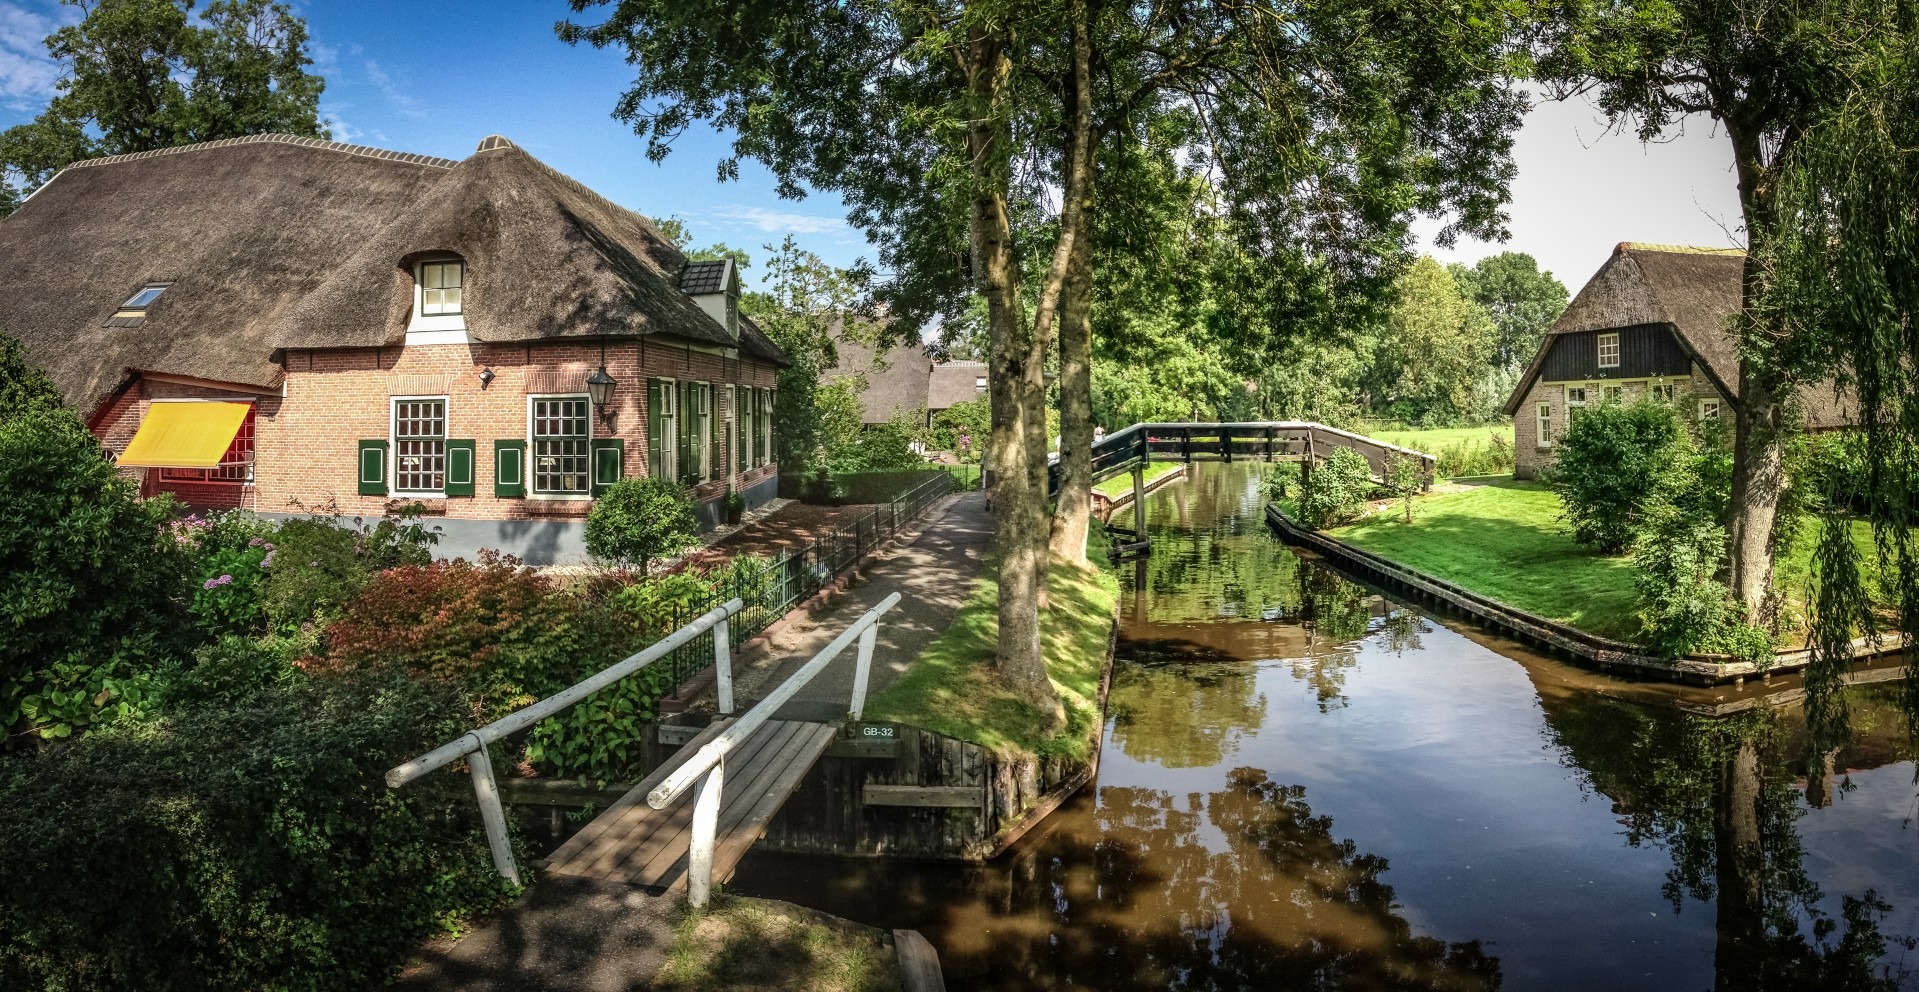
farm, mansion, canal, village, rural, cottage, holiday, tourism, waterway, resort, houses, estate, bridges, canals, giethoorn